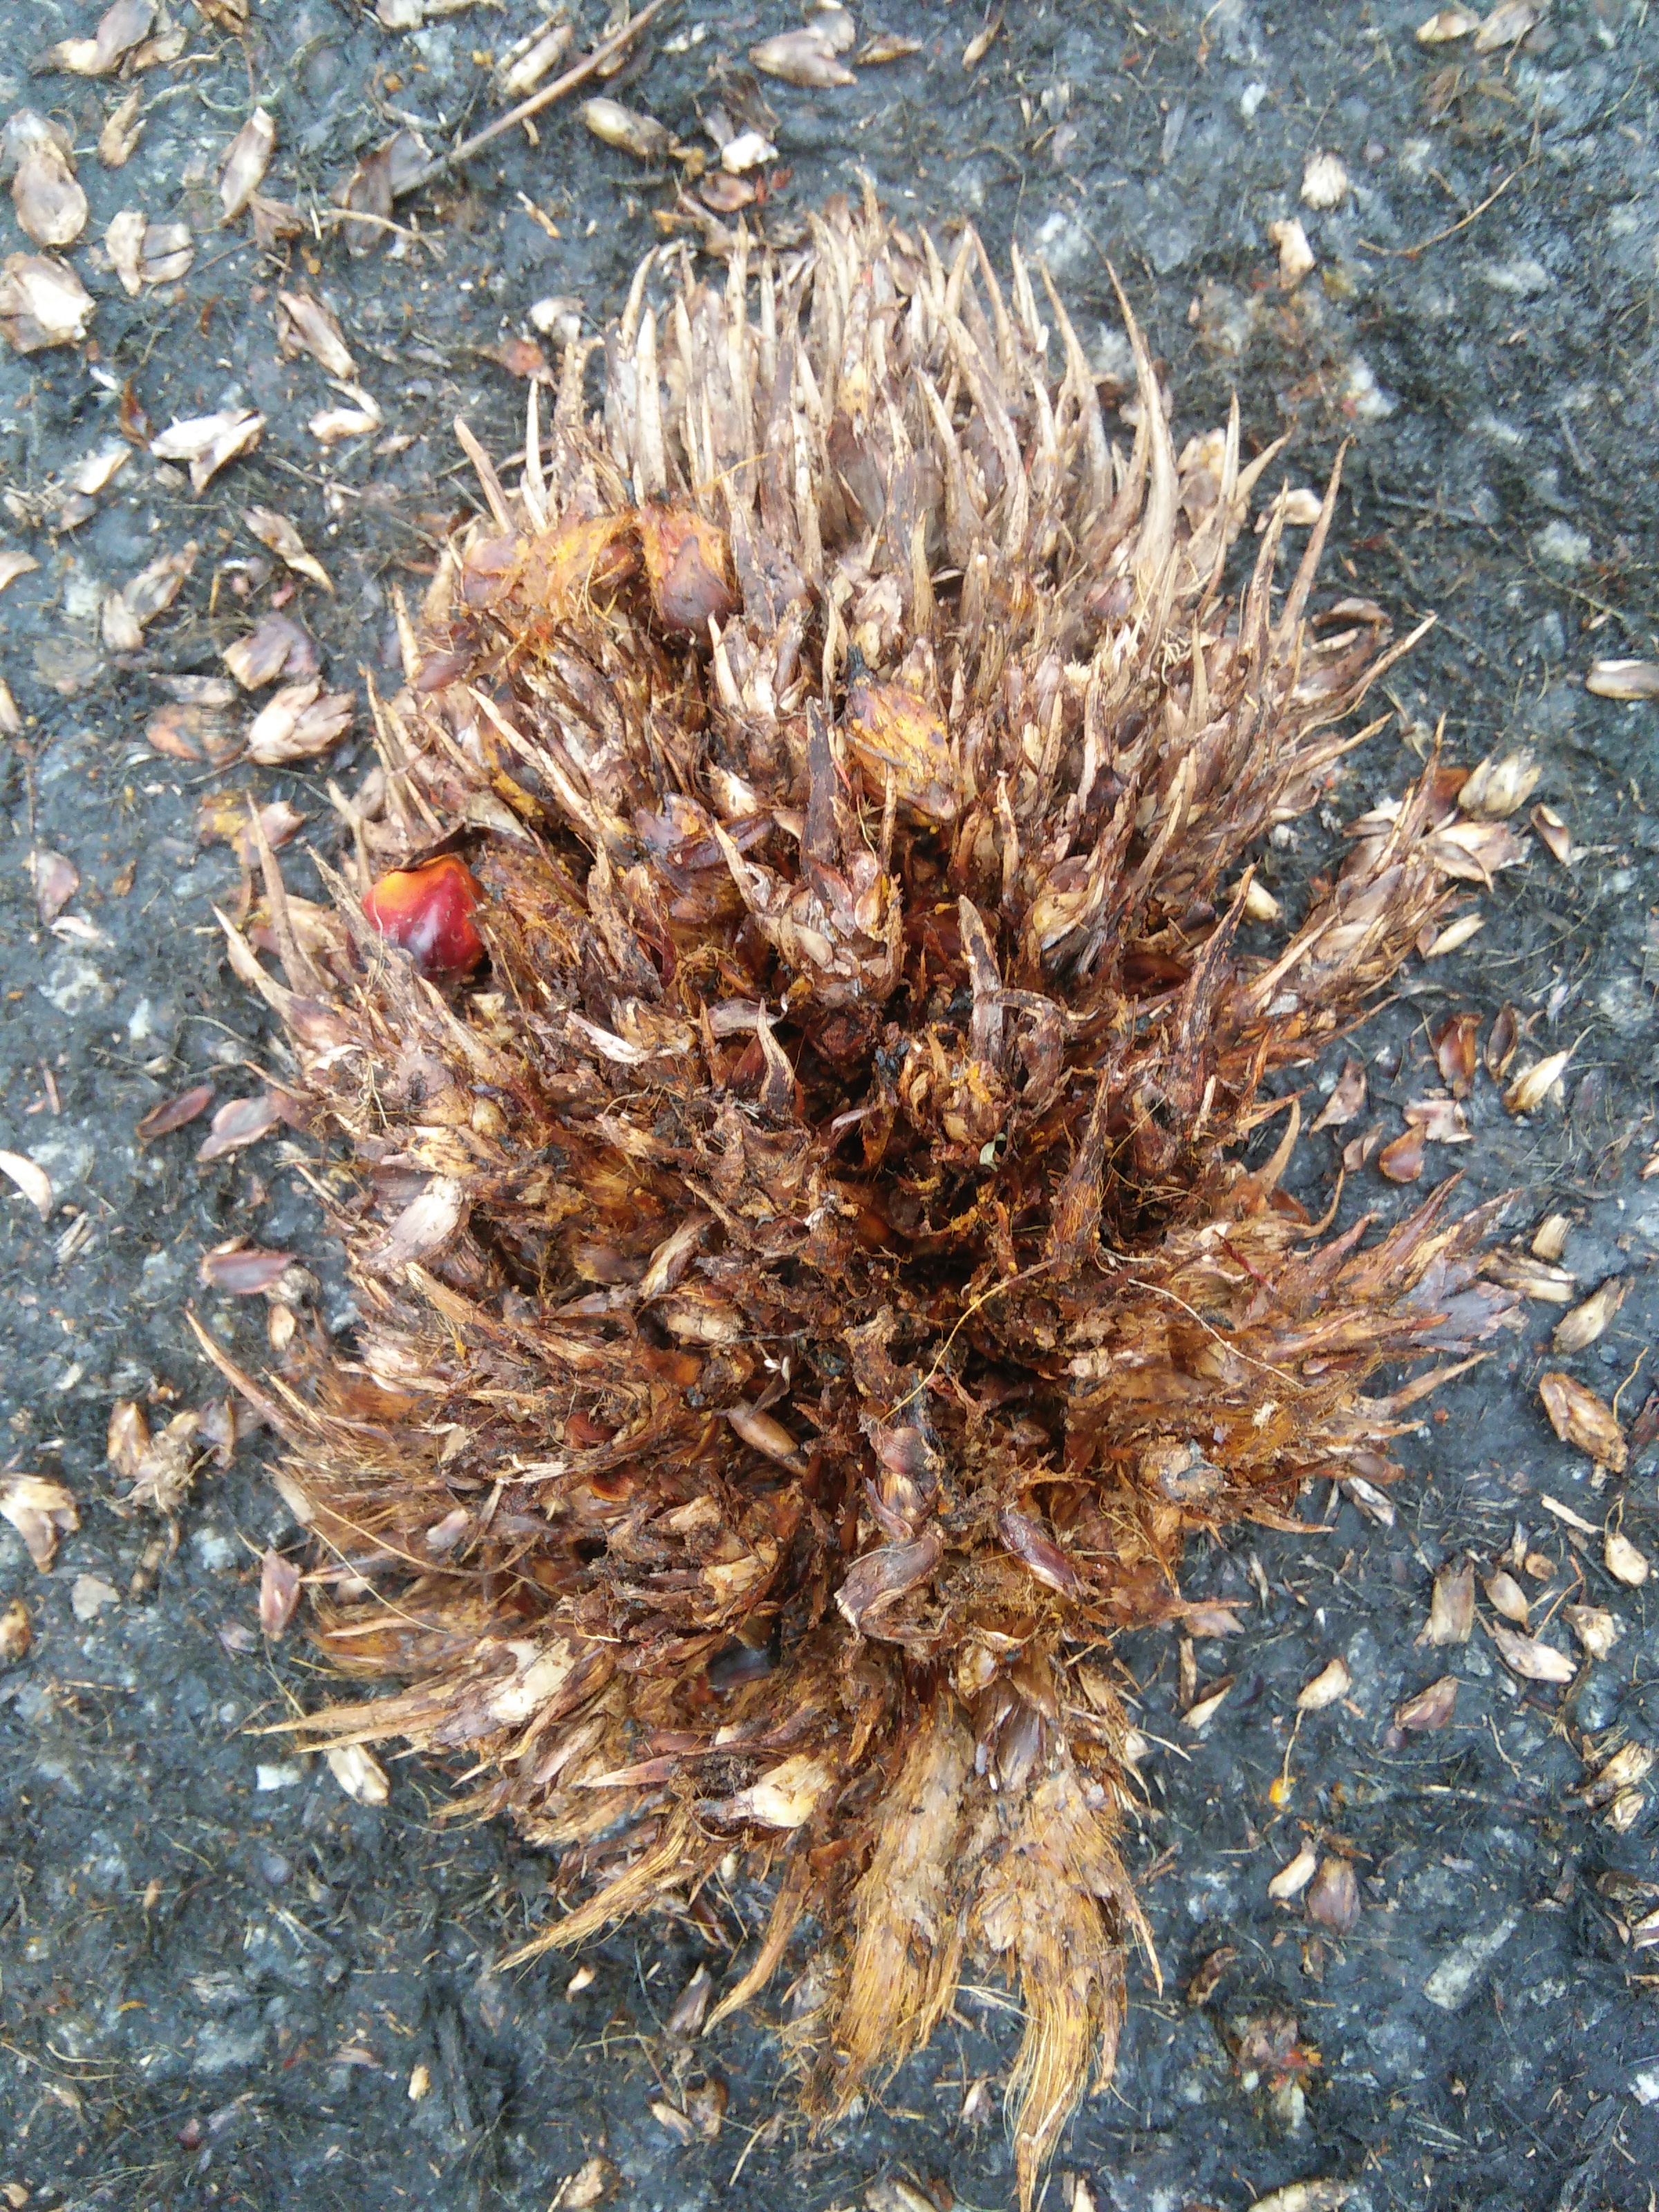
Ripeness: Empty